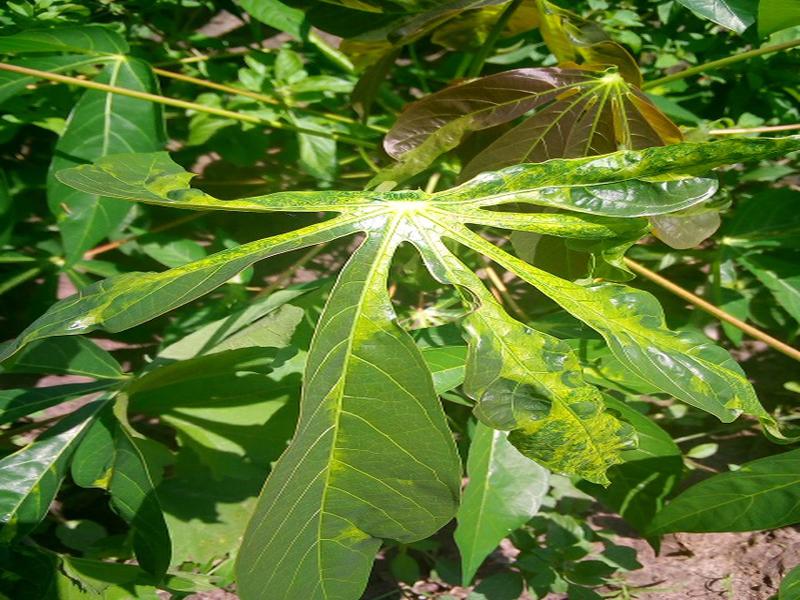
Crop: cassava
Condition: mosaic_disease